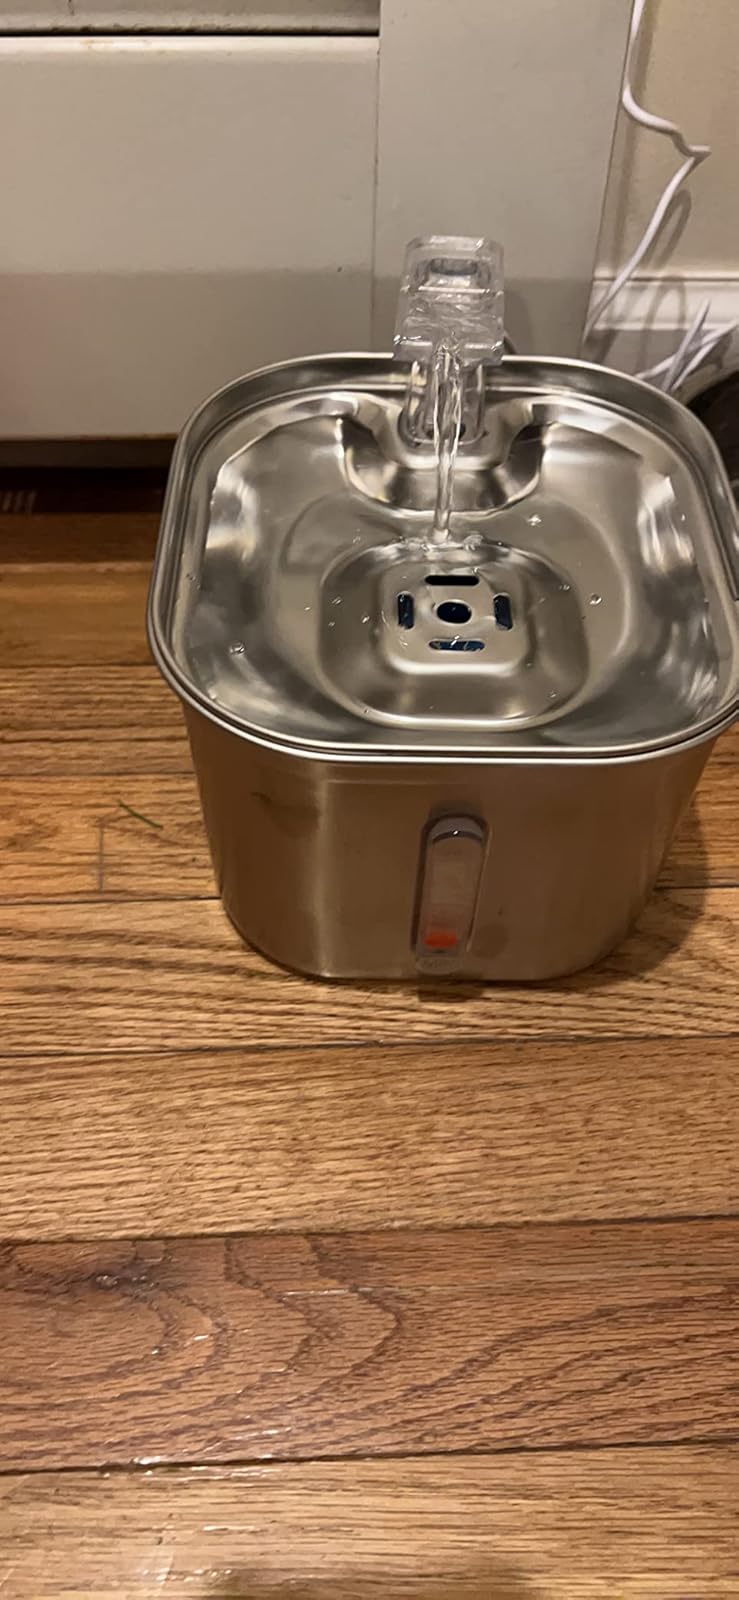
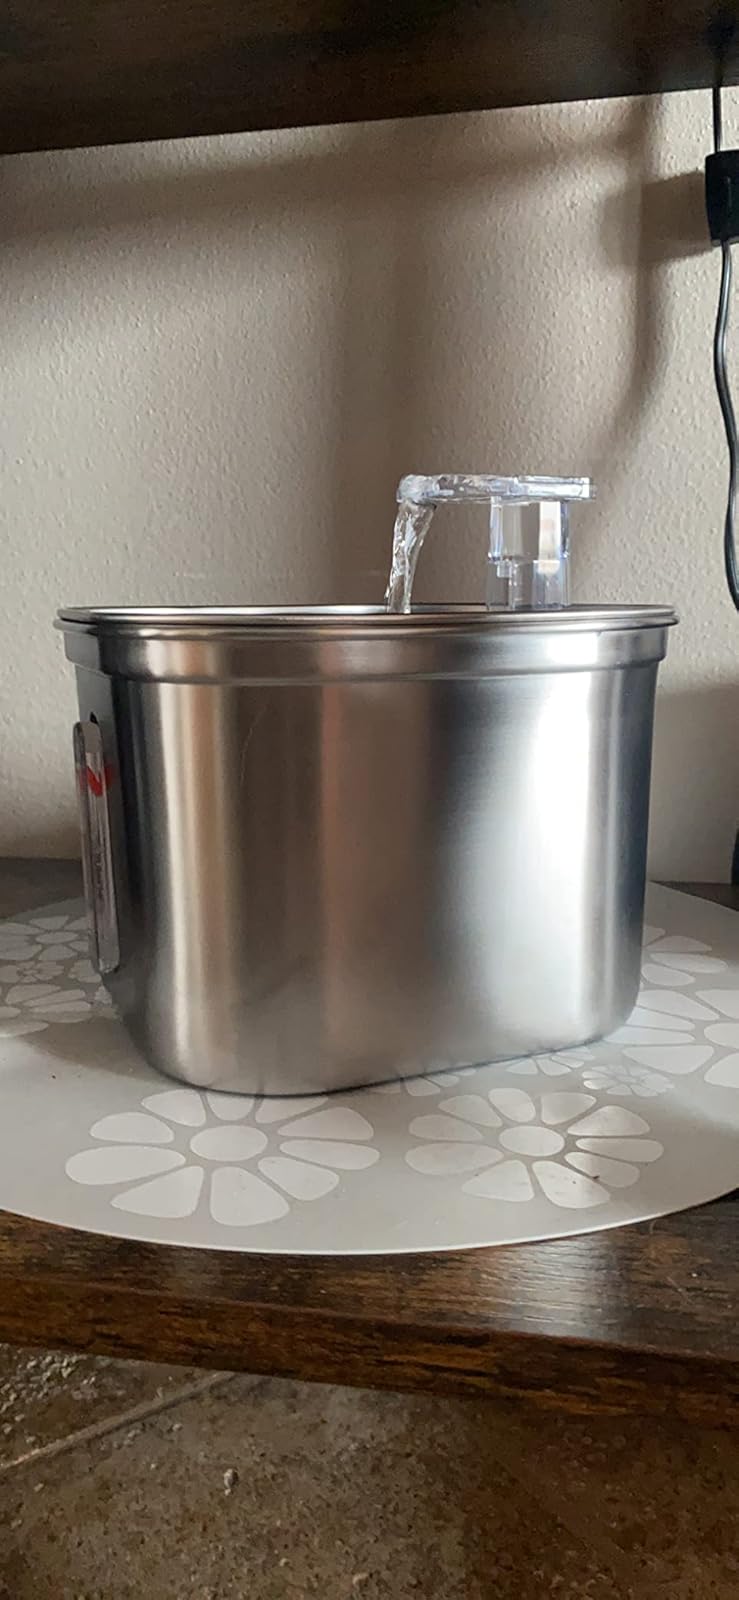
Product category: items_bowl
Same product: yes